Willow Bunch, Saskatchewan

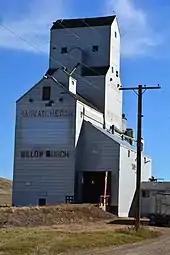
Evan Radford - WB Grain Elevator

Enrolment at Willow Bunch School had been declining since the mid-1960s, when approximately 425 students were enrolled. In 2006, the school's population was approximately 50 students. In 2007, the Prairie South School Division began a review of its schools in seven communities, including Willow Bunch. The division maintained it was becoming a challenge to "deliver an effective learning program in a fiscally responsible manner." In 2007, the Prairie South School Division voted to close five schools by the end of August, including the school in Willow Bunch.